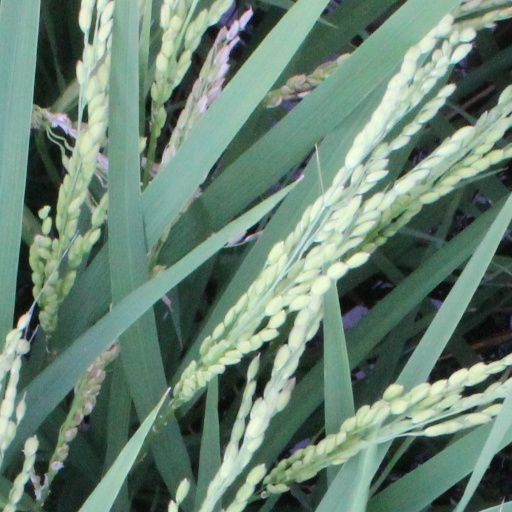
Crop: rice